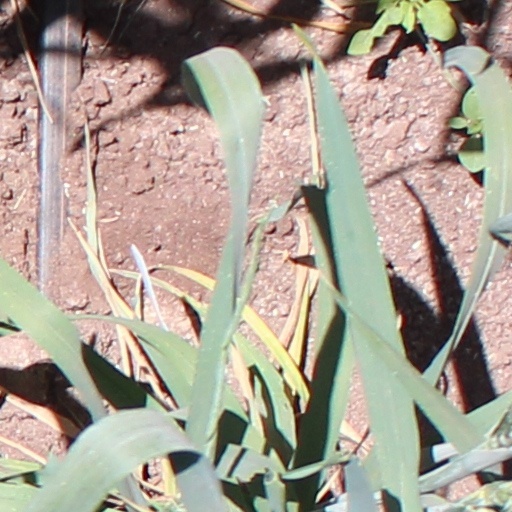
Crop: wheat